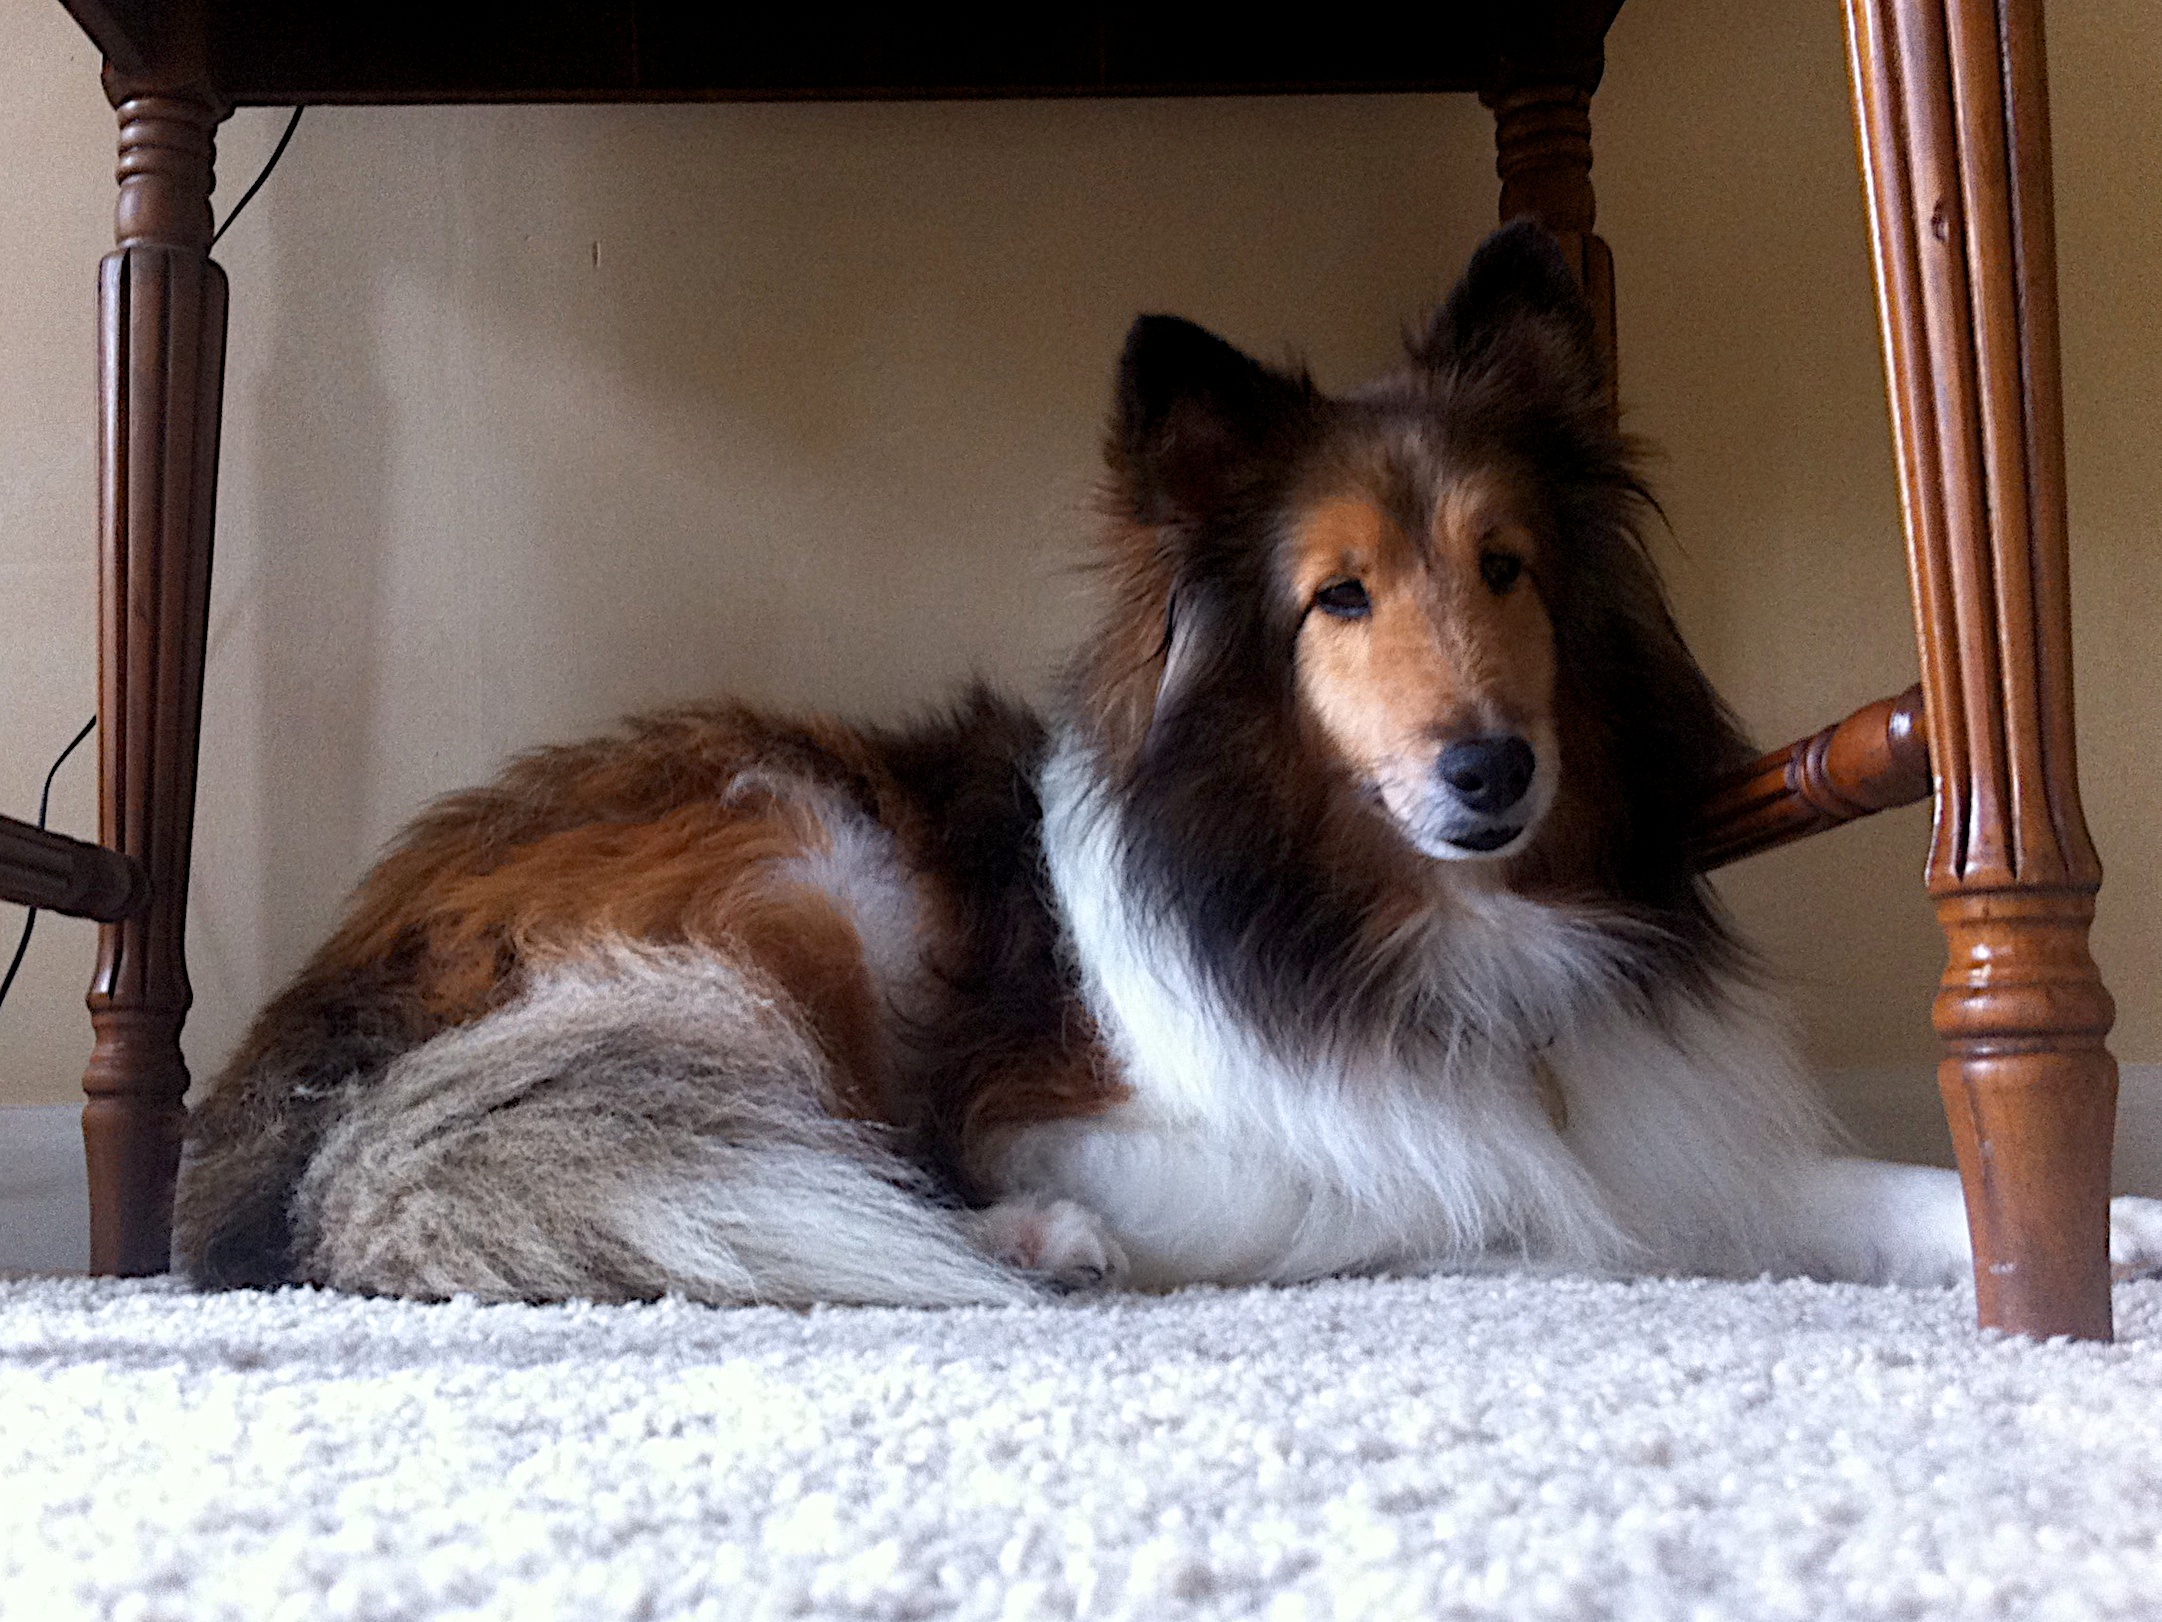
puppy, dog, collie, mammal, vertebrate, odyssey, 2011365, shetland sheepdog, dog like mammal, dog breed group, rough collie